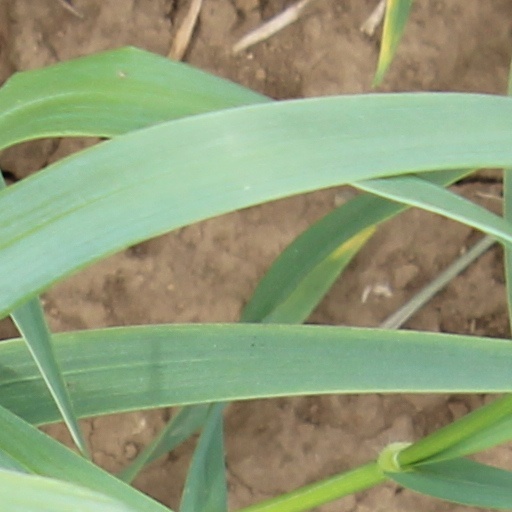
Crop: wheat